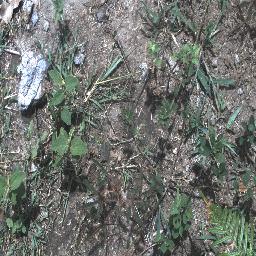
Label: negative